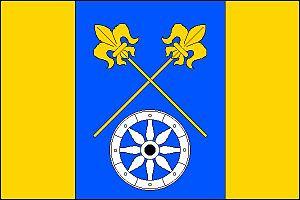
Milíkov est une commune du district de Frýdek-Místek, dans la région de Moravie-Silésie, en République tchèque. Sa population s'élevait à 1 347 habitants en 2018.